New York City waste management system

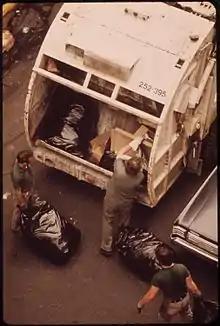
New York City Department of Sanitation (DSNY) workers collecting garbage on 172nd Street in Manhattan in 1973

New York City's waste management system is a refuse removal system primarily run by the New York City Department of Sanitation (DSNY). The department maintains the waste collection infrastructure and hires public and private contractors who remove the city's waste. For the city's population of more than eight million, The DSNY collects approximately eleven thousand tons a day of garbage, including compostable material and recycling.